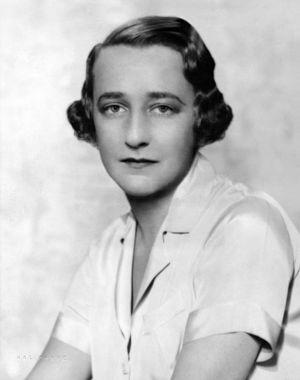
Lillian Hellman, née le 20 juin 1905 à La Nouvelle-Orléans, en Louisiane, et morte le 30 juin 1984 à Tisbury, Massachusetts, est une dramaturge, scénariste et actrice américaine.